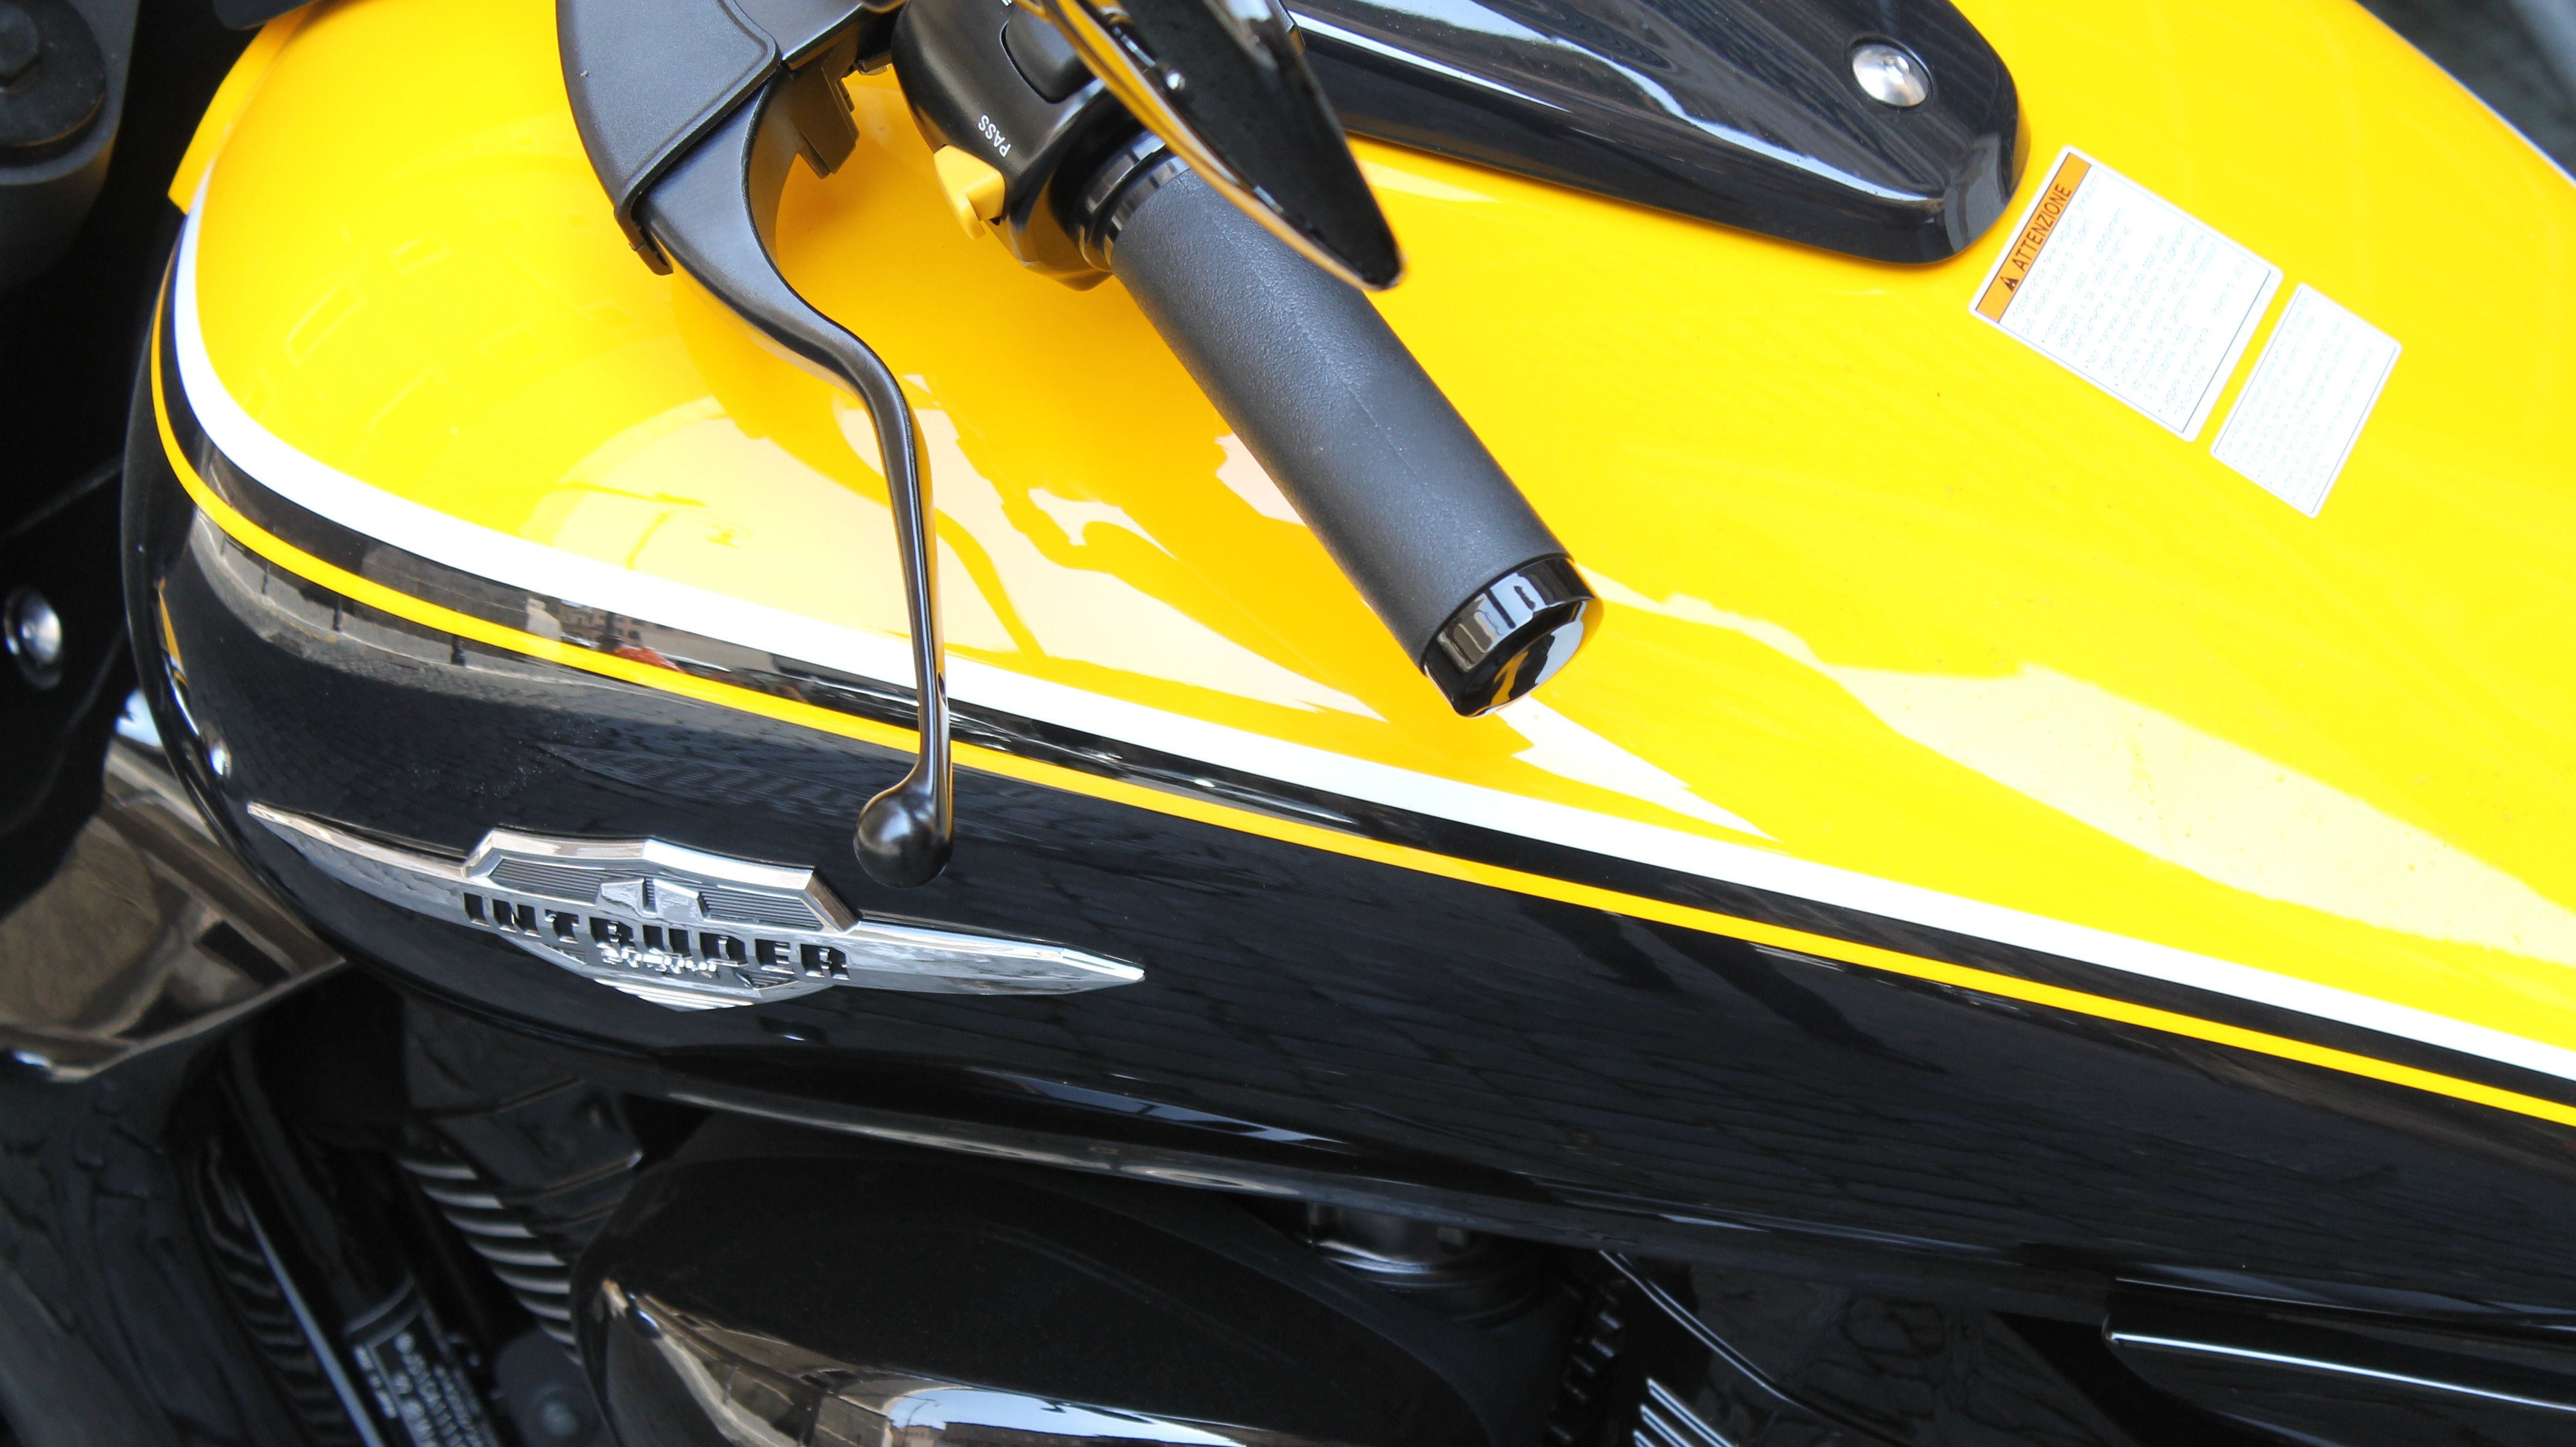
car, wheel, vehicle, motorcycle, windshield, yellow, sports car, bumper, supercar, land vehicle, automobile make, automotive exterior